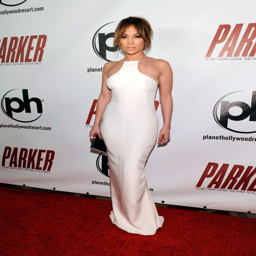
entertainer in a stunning spring white gown , at the premiere of action film